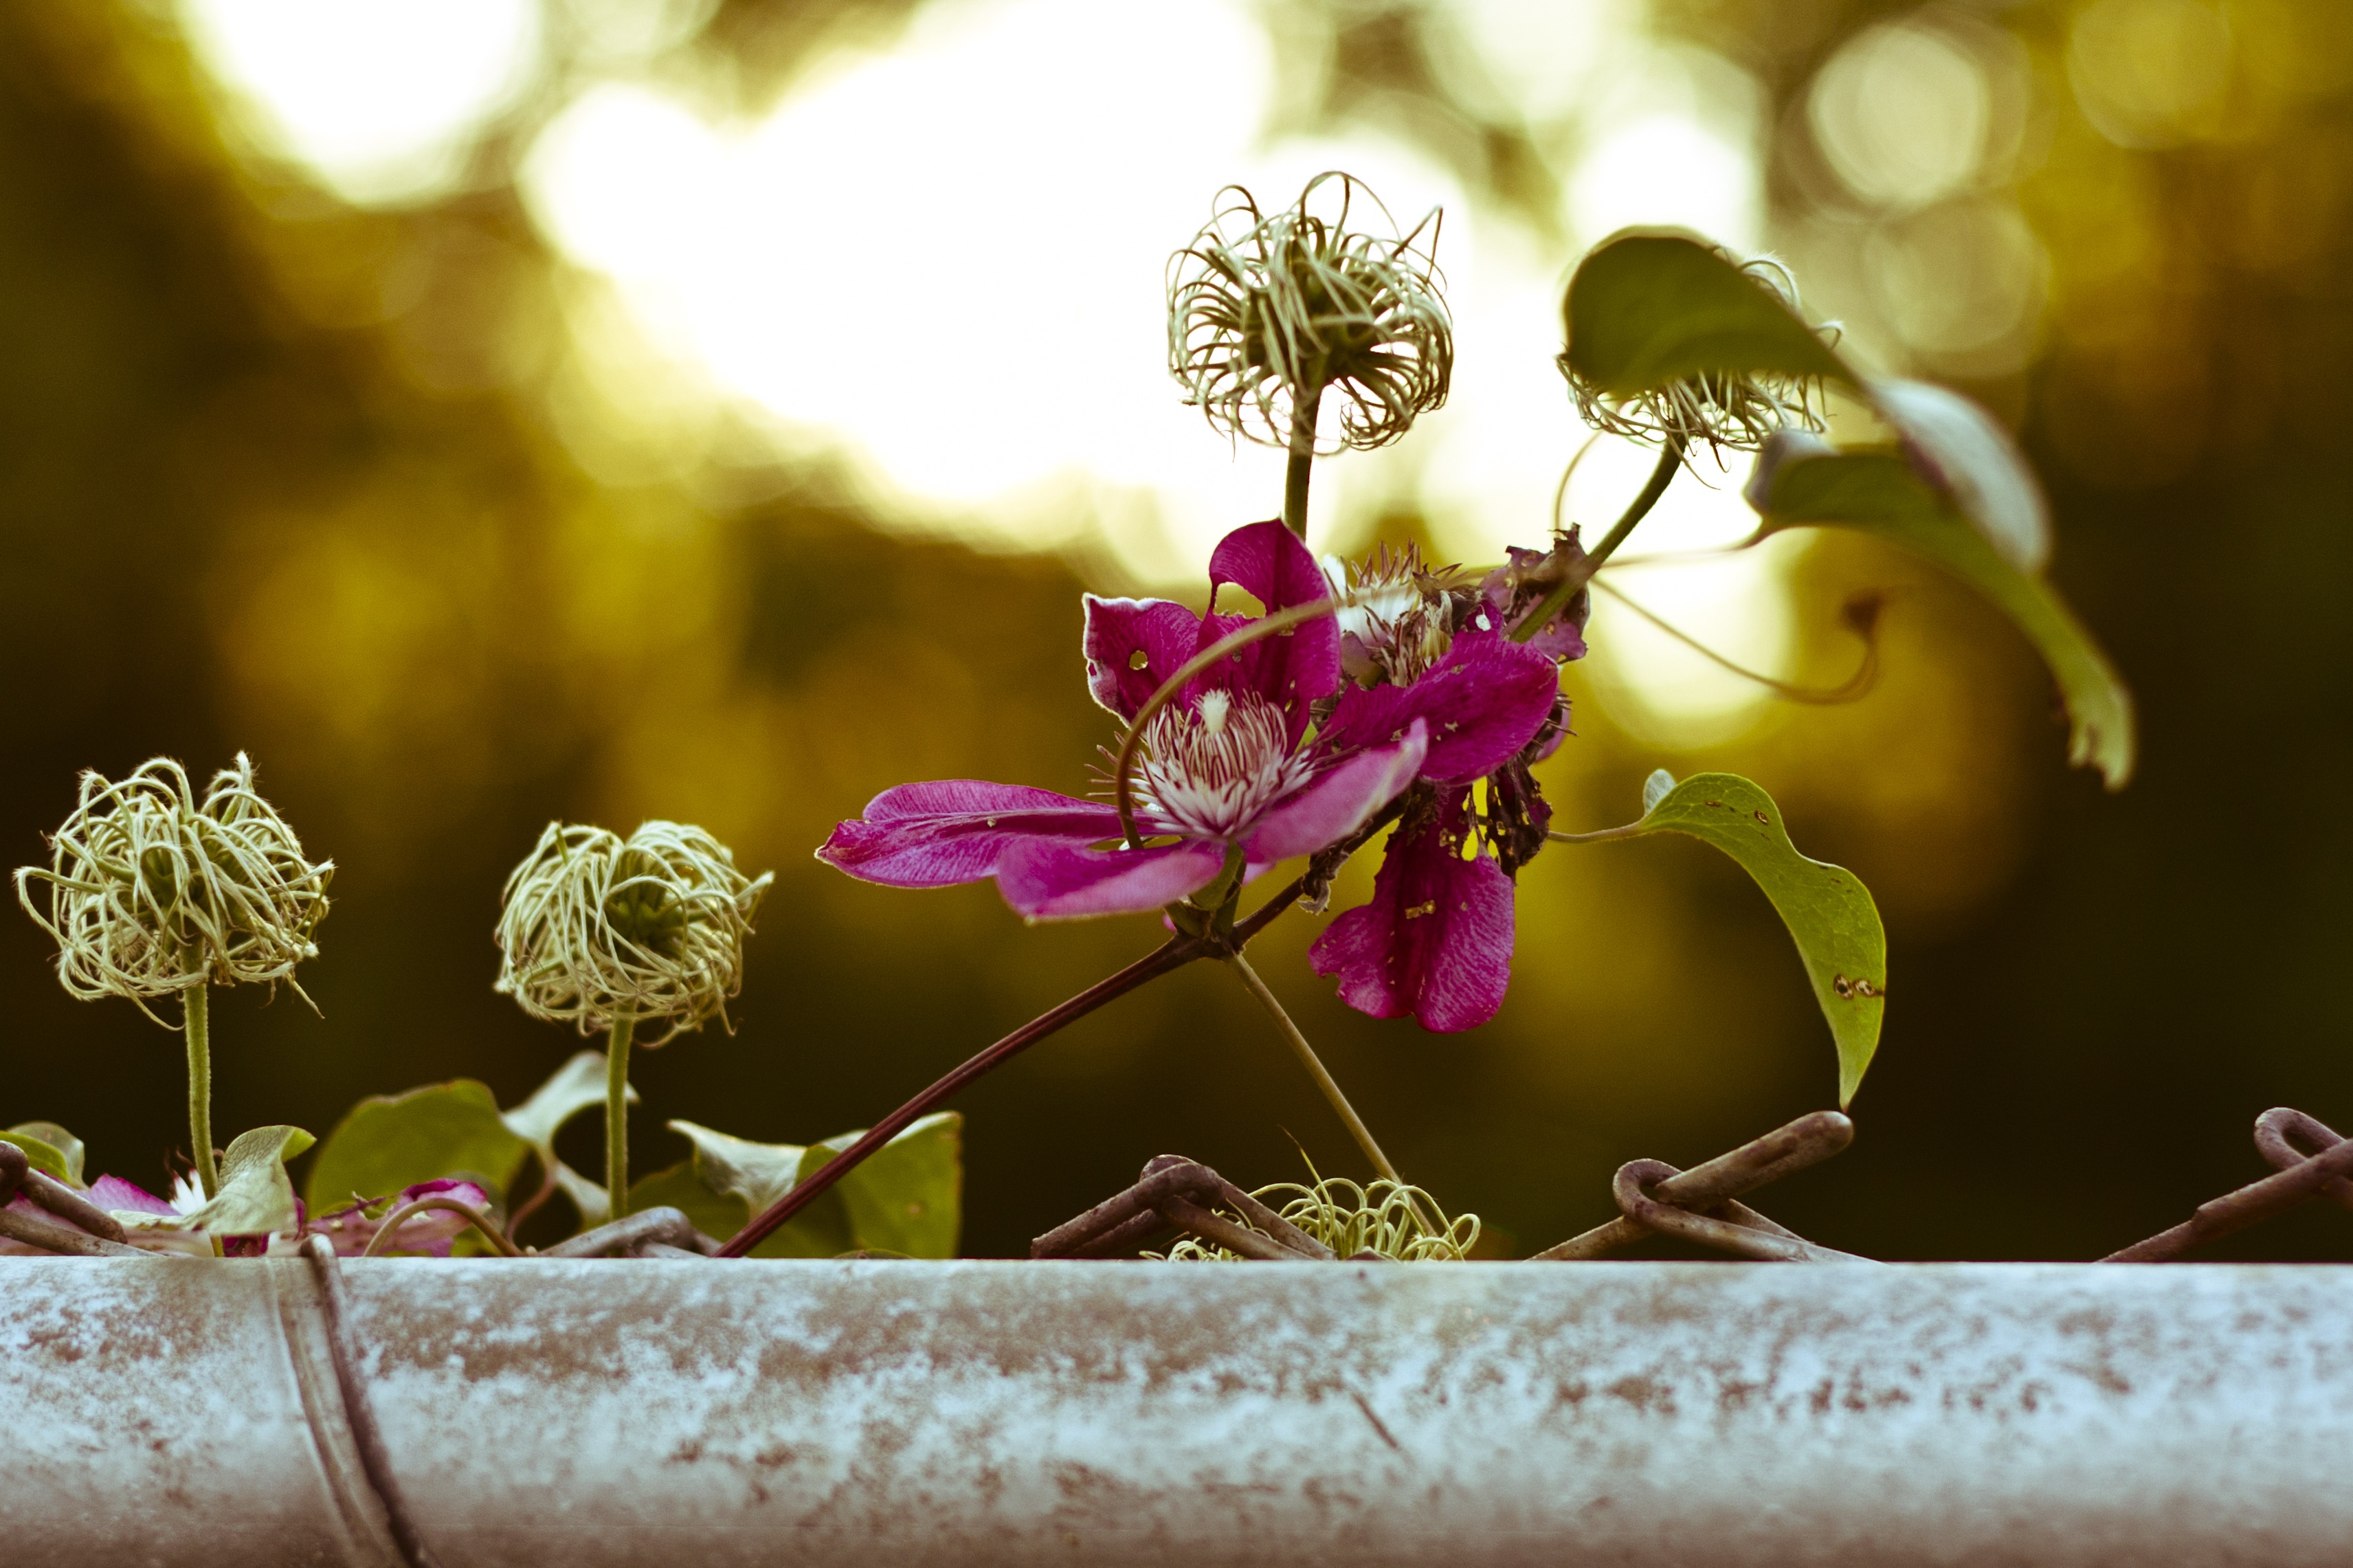
nature, branch, blossom, plant, photography, sunlight, morning, leaf, flower, petal, spring, color, autumn, botany, yellow, flora, season, wildflower, flowers, close up, clematis, creeper, floristry, macro photography, flowering plant, clematis vitalba, real clematis, land plant